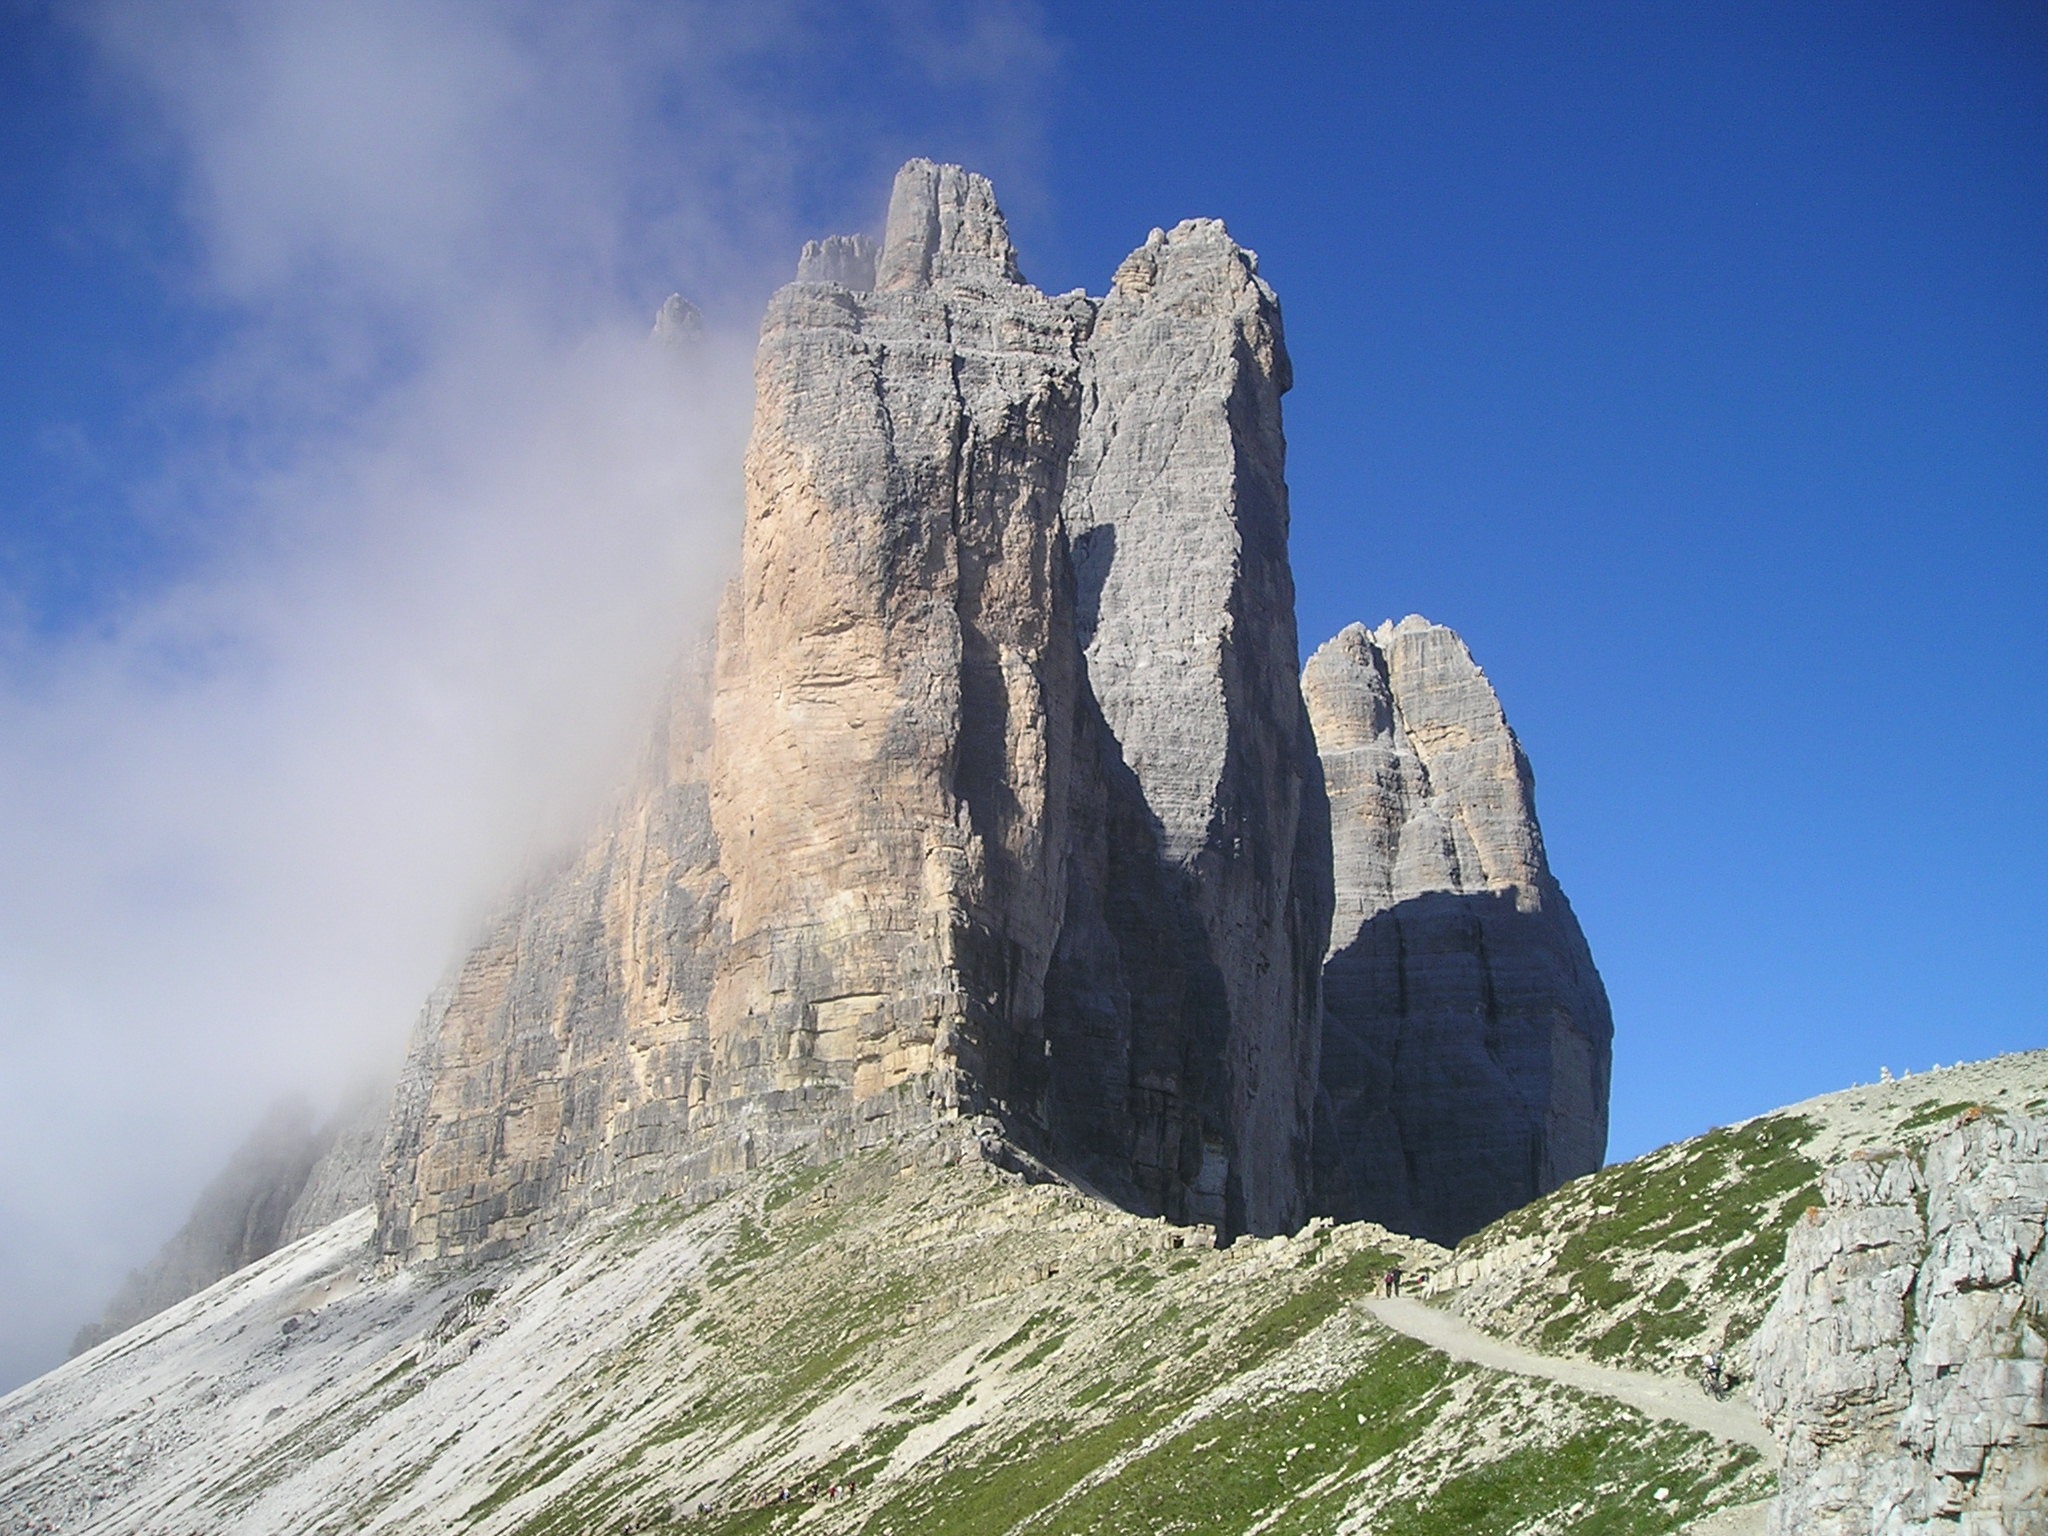
rock, walking, mountain, adventure, mountain range, formation, cliff, italy, alpine, terrain, material, rock wall, ridge, summit, mountaineering, geology, mountains, alps, badlands, plateau, dolomite, dolomites, lavaredo, landform, south tyrol, north wall, western zinne, big pinnacle, steep wall, climbing wall, three zinnen, geographical feature, mountainous landforms